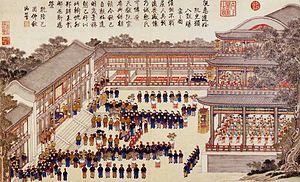
La bataille de Ngọc Hồi-Đống Đa, aussi connue sous le nom de Victoire de Kỷ Dậu, est une expédition militaire organisée en 1788–89, par Qianlong, empereur de la dynastie Qing, pour envahir le Đại Việt alors dirigé par la dynastie Tây Sơn. Elle se déroule à Ngọc Hồi, un endroit situé prés du district de Thanh Tri, et Đống Đa, dans le nord du Vietnam de 1788 et 1789. Elle est considérée comme une des plus grandes victoires de l'histoire militaire du Vietnam.